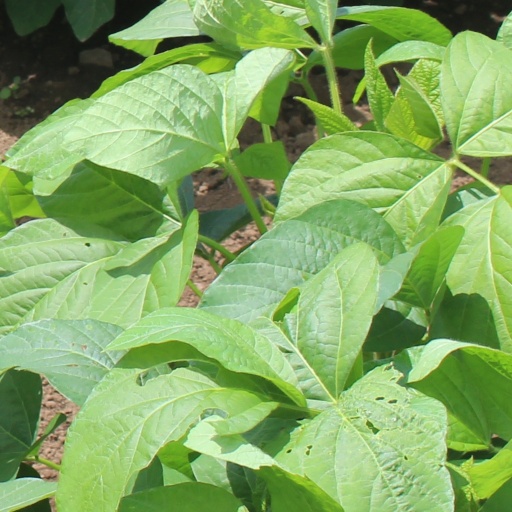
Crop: soybean